William Rutter Dawes

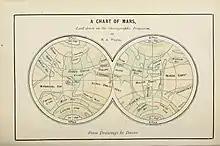
A Chart of Mars Laid down on the Stereographic Projection by R A Proctor. From: "Other Worlds Than Ours", 1896.

He made extensive drawings of Mars during its 1864 opposition. In 1867, Richard Anthony Proctor made a map of Mars based on these drawings. Proctor named two features after Dawes.